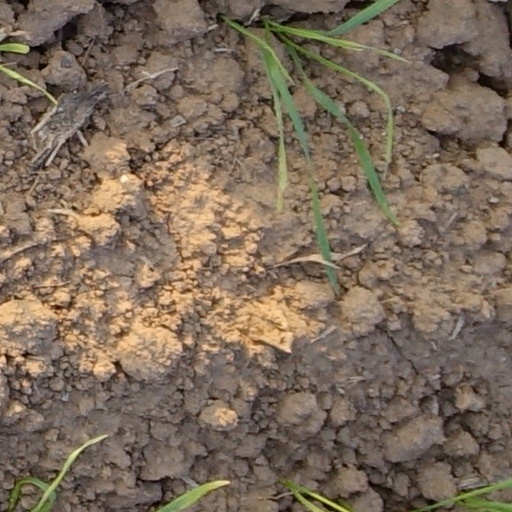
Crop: wheat